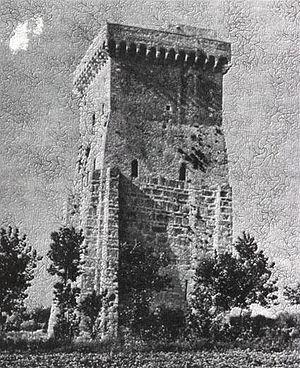
Pandolf, Pandolphe ou Pandulf Iᵉʳ, appelé Tête de Fer, est un prince lombard ; prince de Capoue de 943 à 981 de Bénévent en 944, duc de Spolète et de Camerino en 967, prince de Salerne à partir de 977-978.